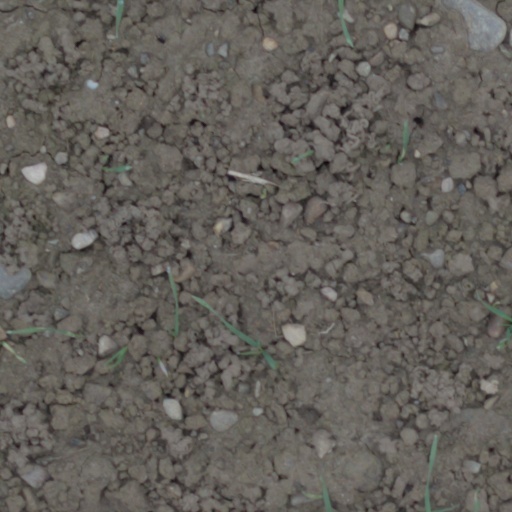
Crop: wheat